Athene Seyler

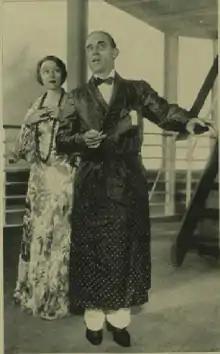
Seyler and Nicholas Hannen in "Winter Sunshine", 1937

On 14 February 1914, she married James Bury Sterndale-Bennett (1889–1941), a grandson of the composer Sir William Sterndale Bennett, and they had a daughter, Jane Ann (1917–2015).